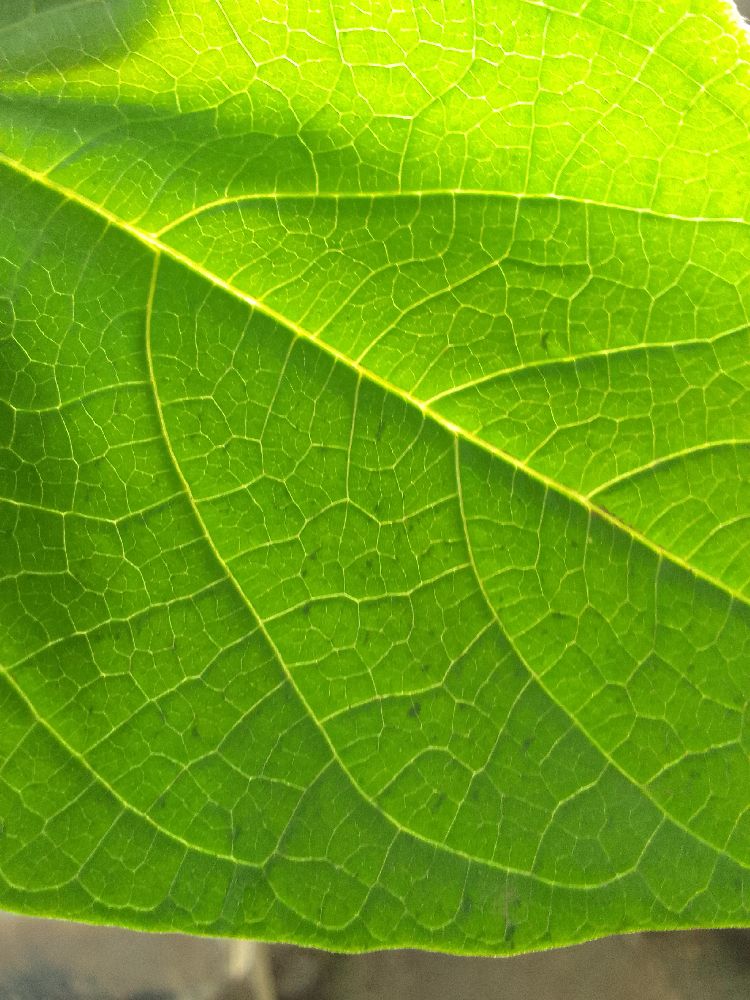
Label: healthy